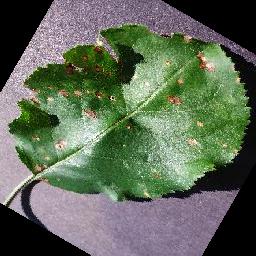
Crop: apple
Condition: black_rot